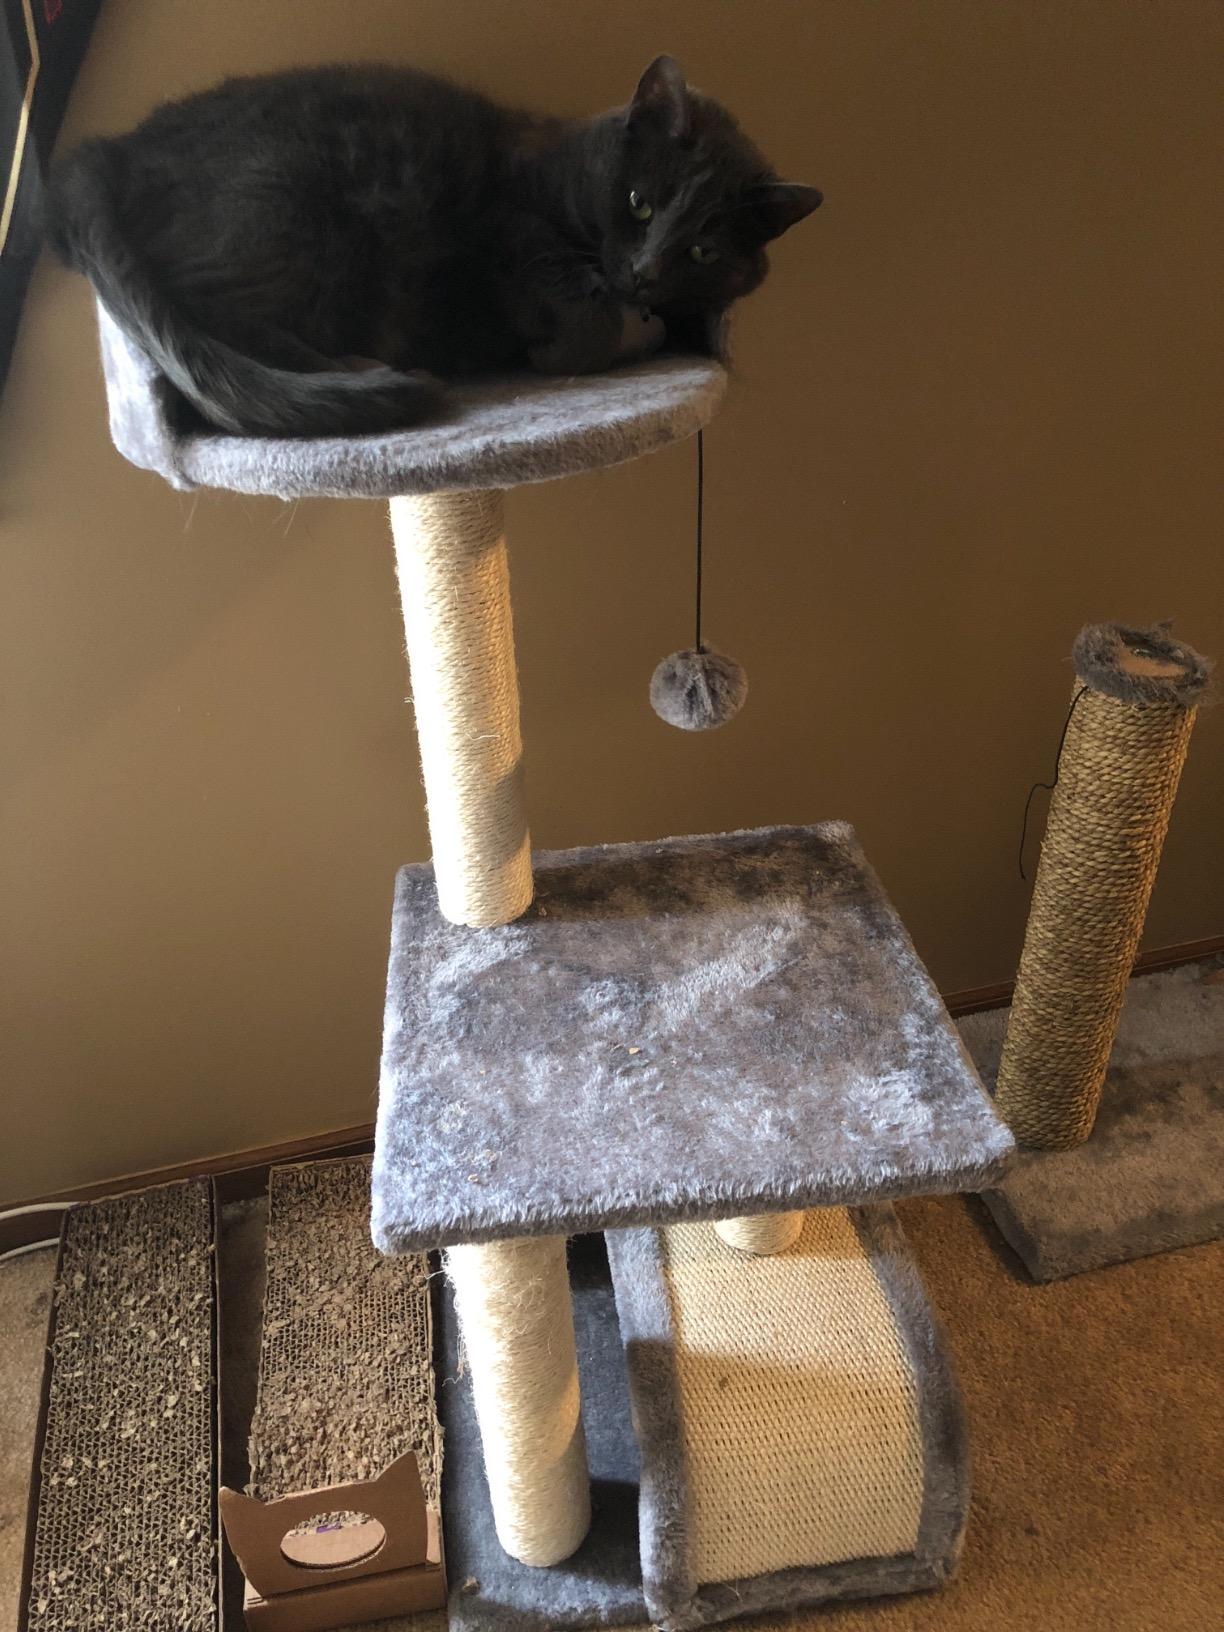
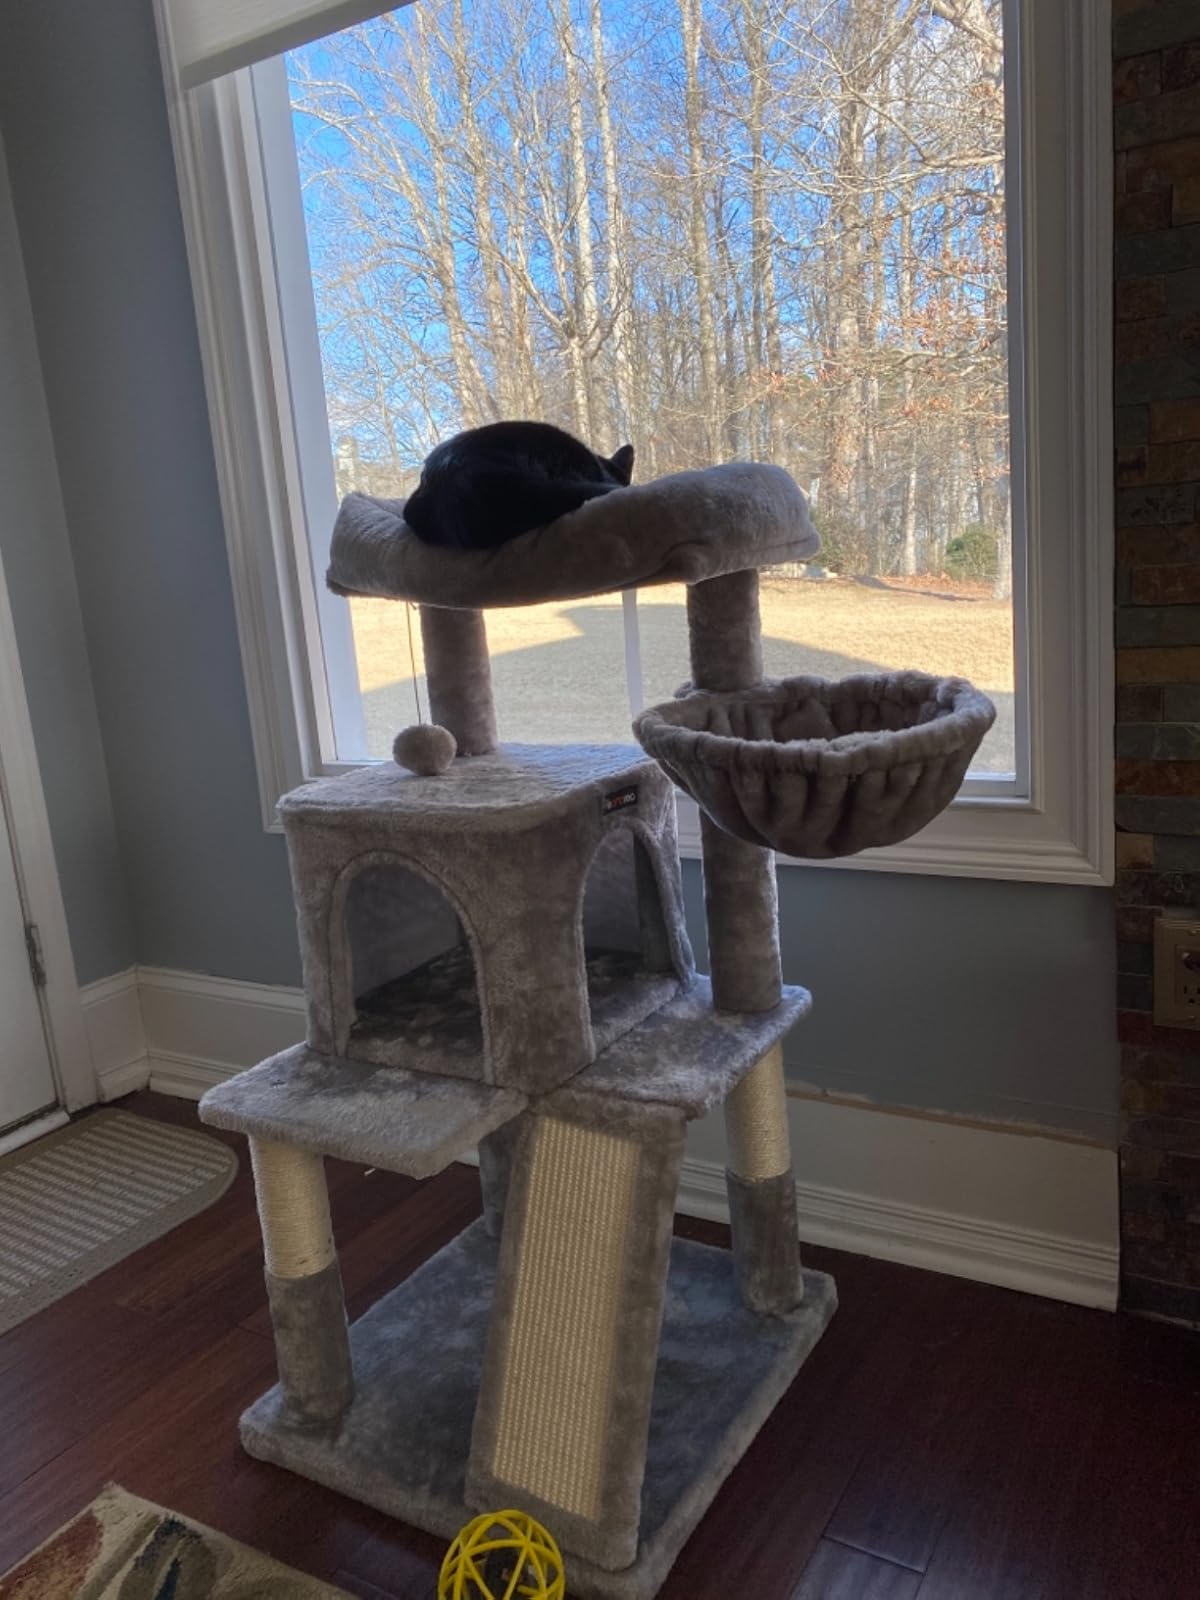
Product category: items_cat tree
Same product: no